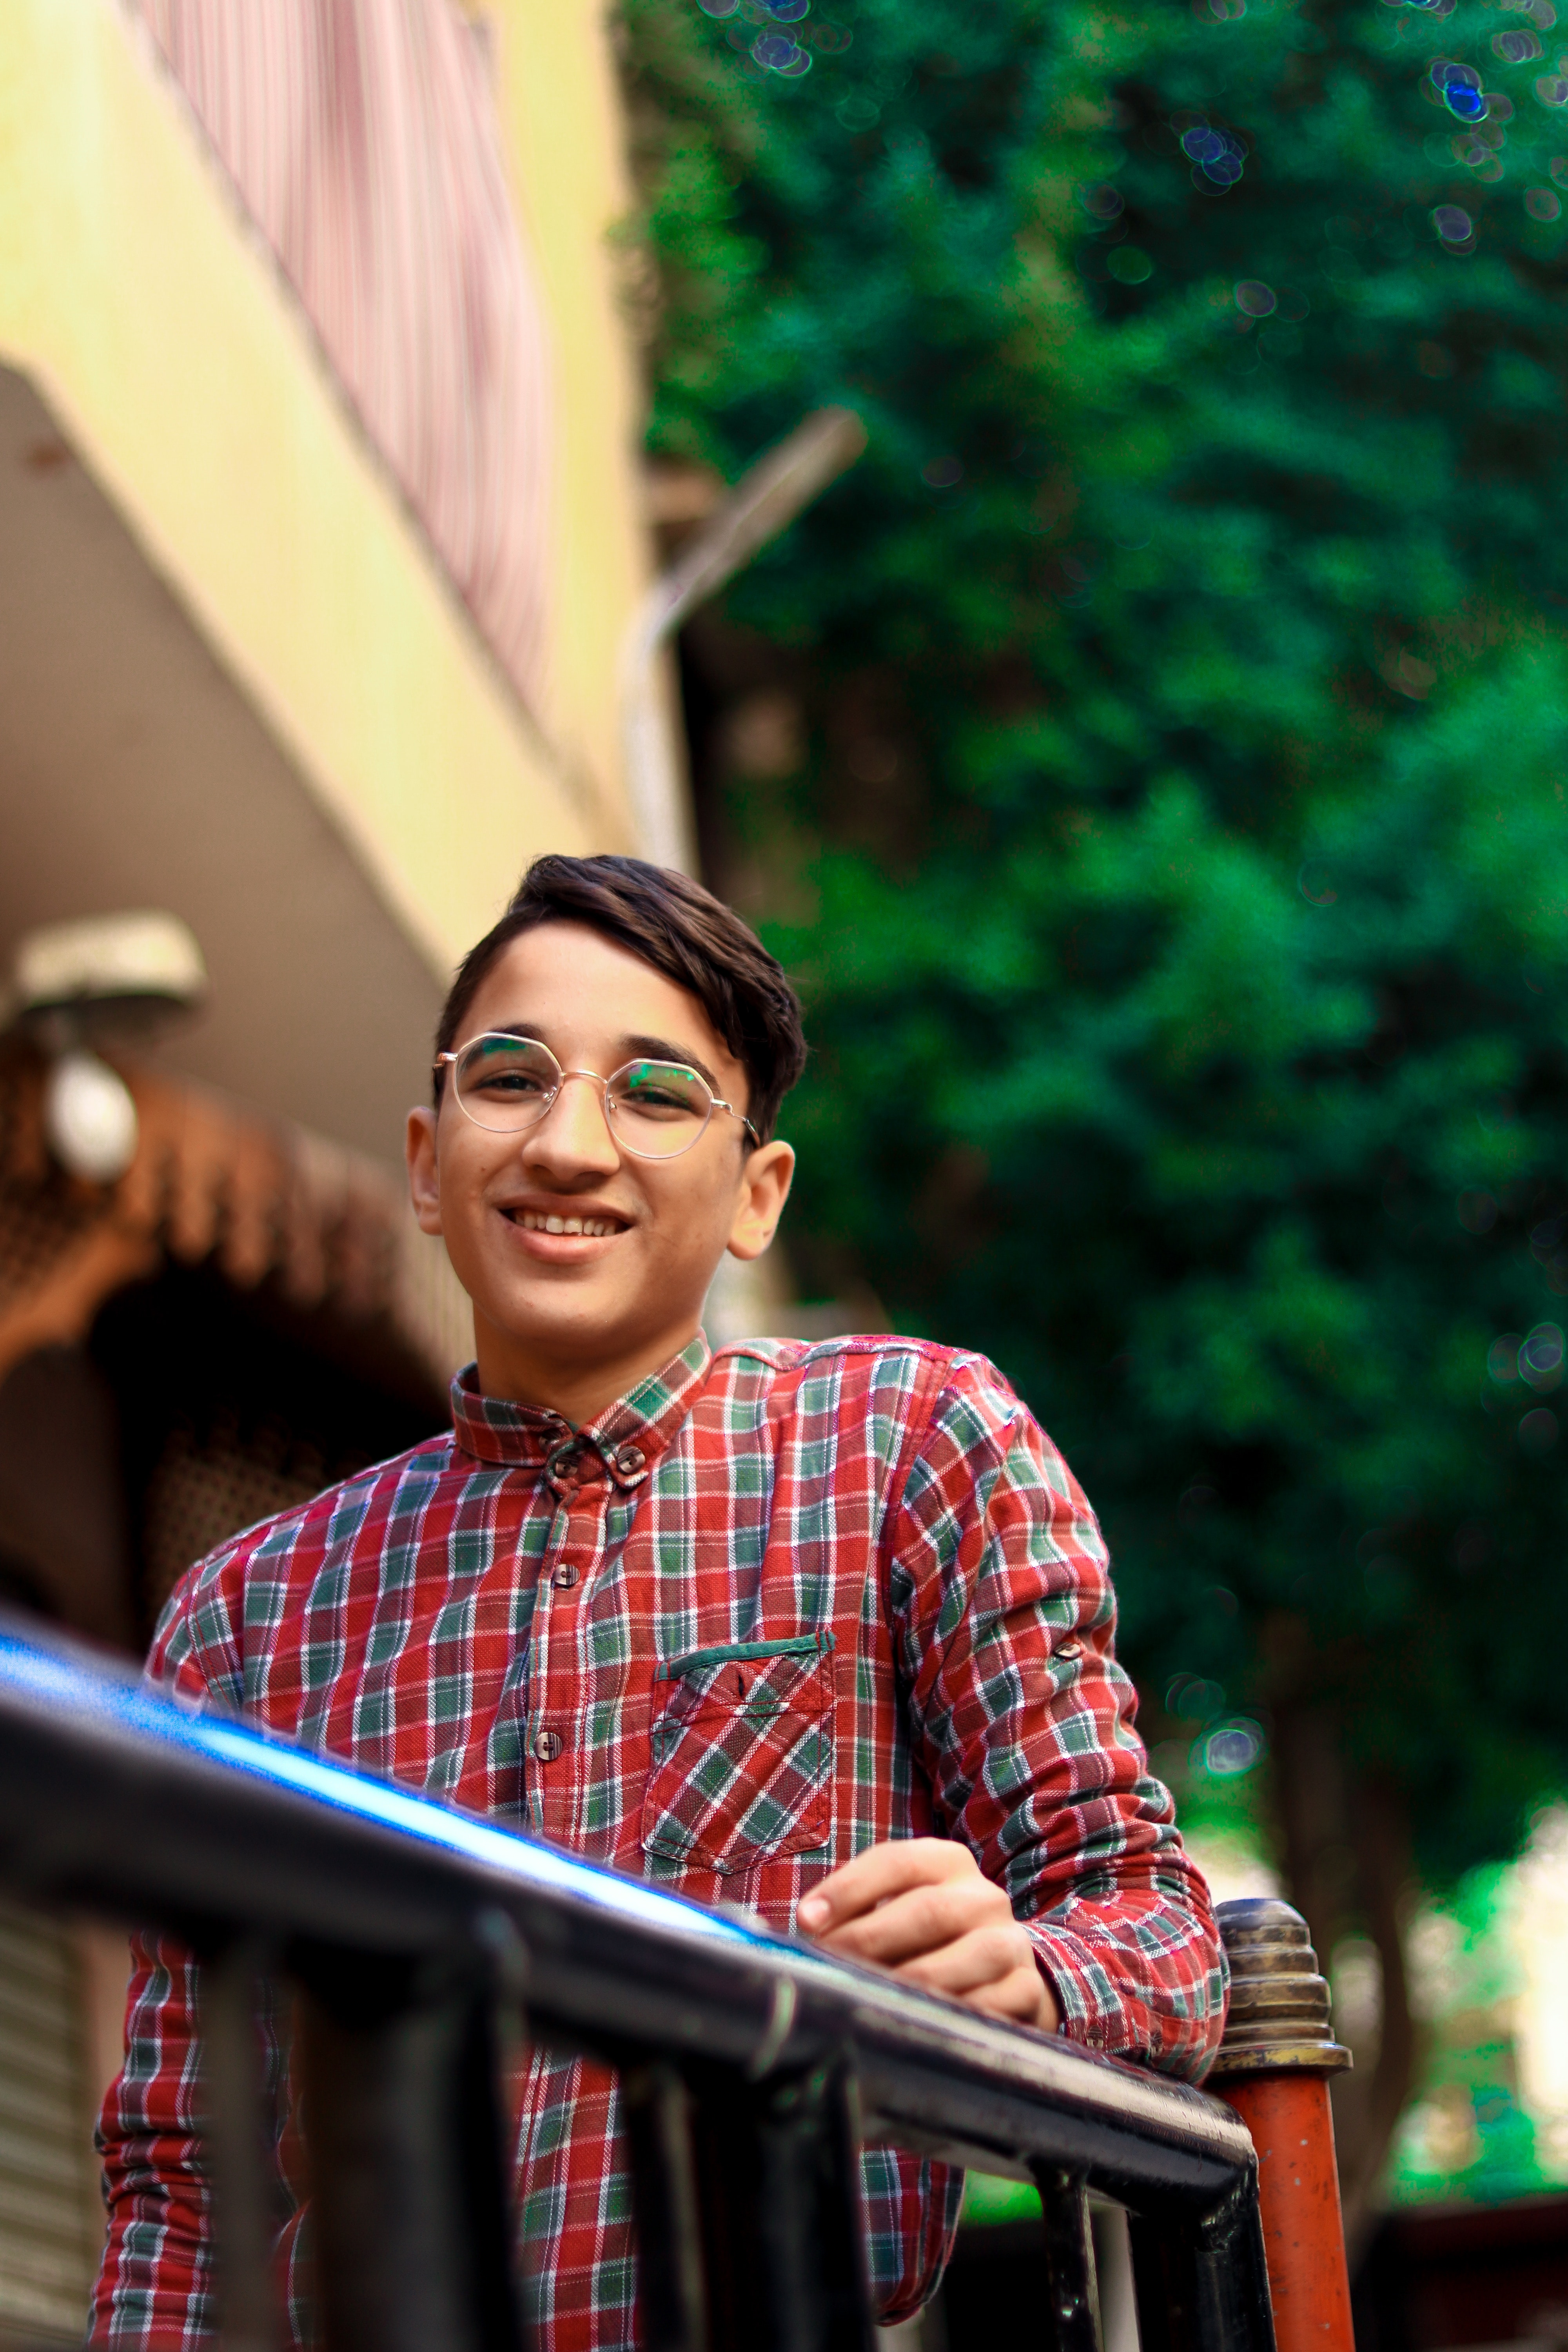
people, pattern, plaid, textile, design, tartan, human, smile, photography, glasses, leisure, happy